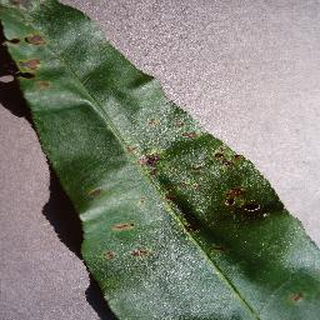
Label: peach_bacterial_spot